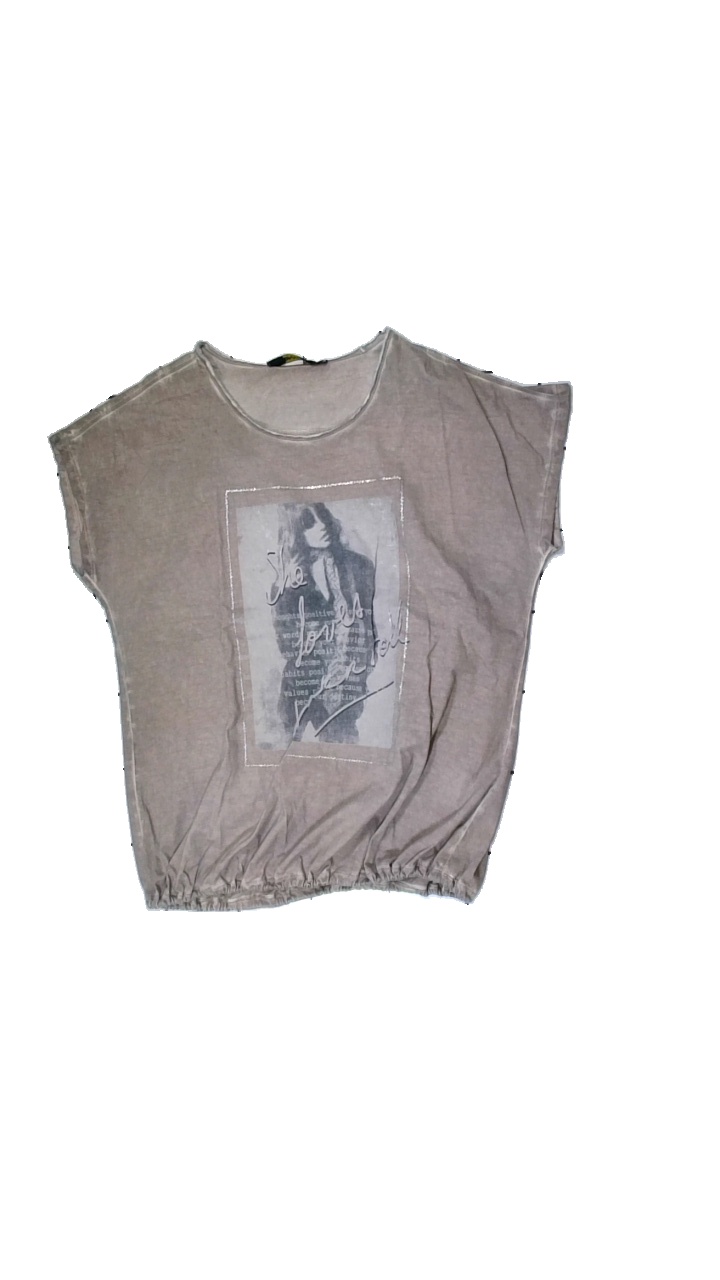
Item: T-shirt (Ladies)
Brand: Dny
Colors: Brown, Grey
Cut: Regular
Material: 100% Cott
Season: All
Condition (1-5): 5
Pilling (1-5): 5
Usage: Reuse
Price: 50-100